Akai Haato

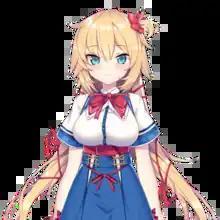
Akai Haato as designed by Haruyuki Nijou

, also known as , is a Japanese virtual YouTuber (VTuber) affiliated with Hololive Production. She is part of Hololive (Japan) 1st Generation alongside Natsuiro Matsuri, Shirakami Fubuki, and Aki Rosenthal.